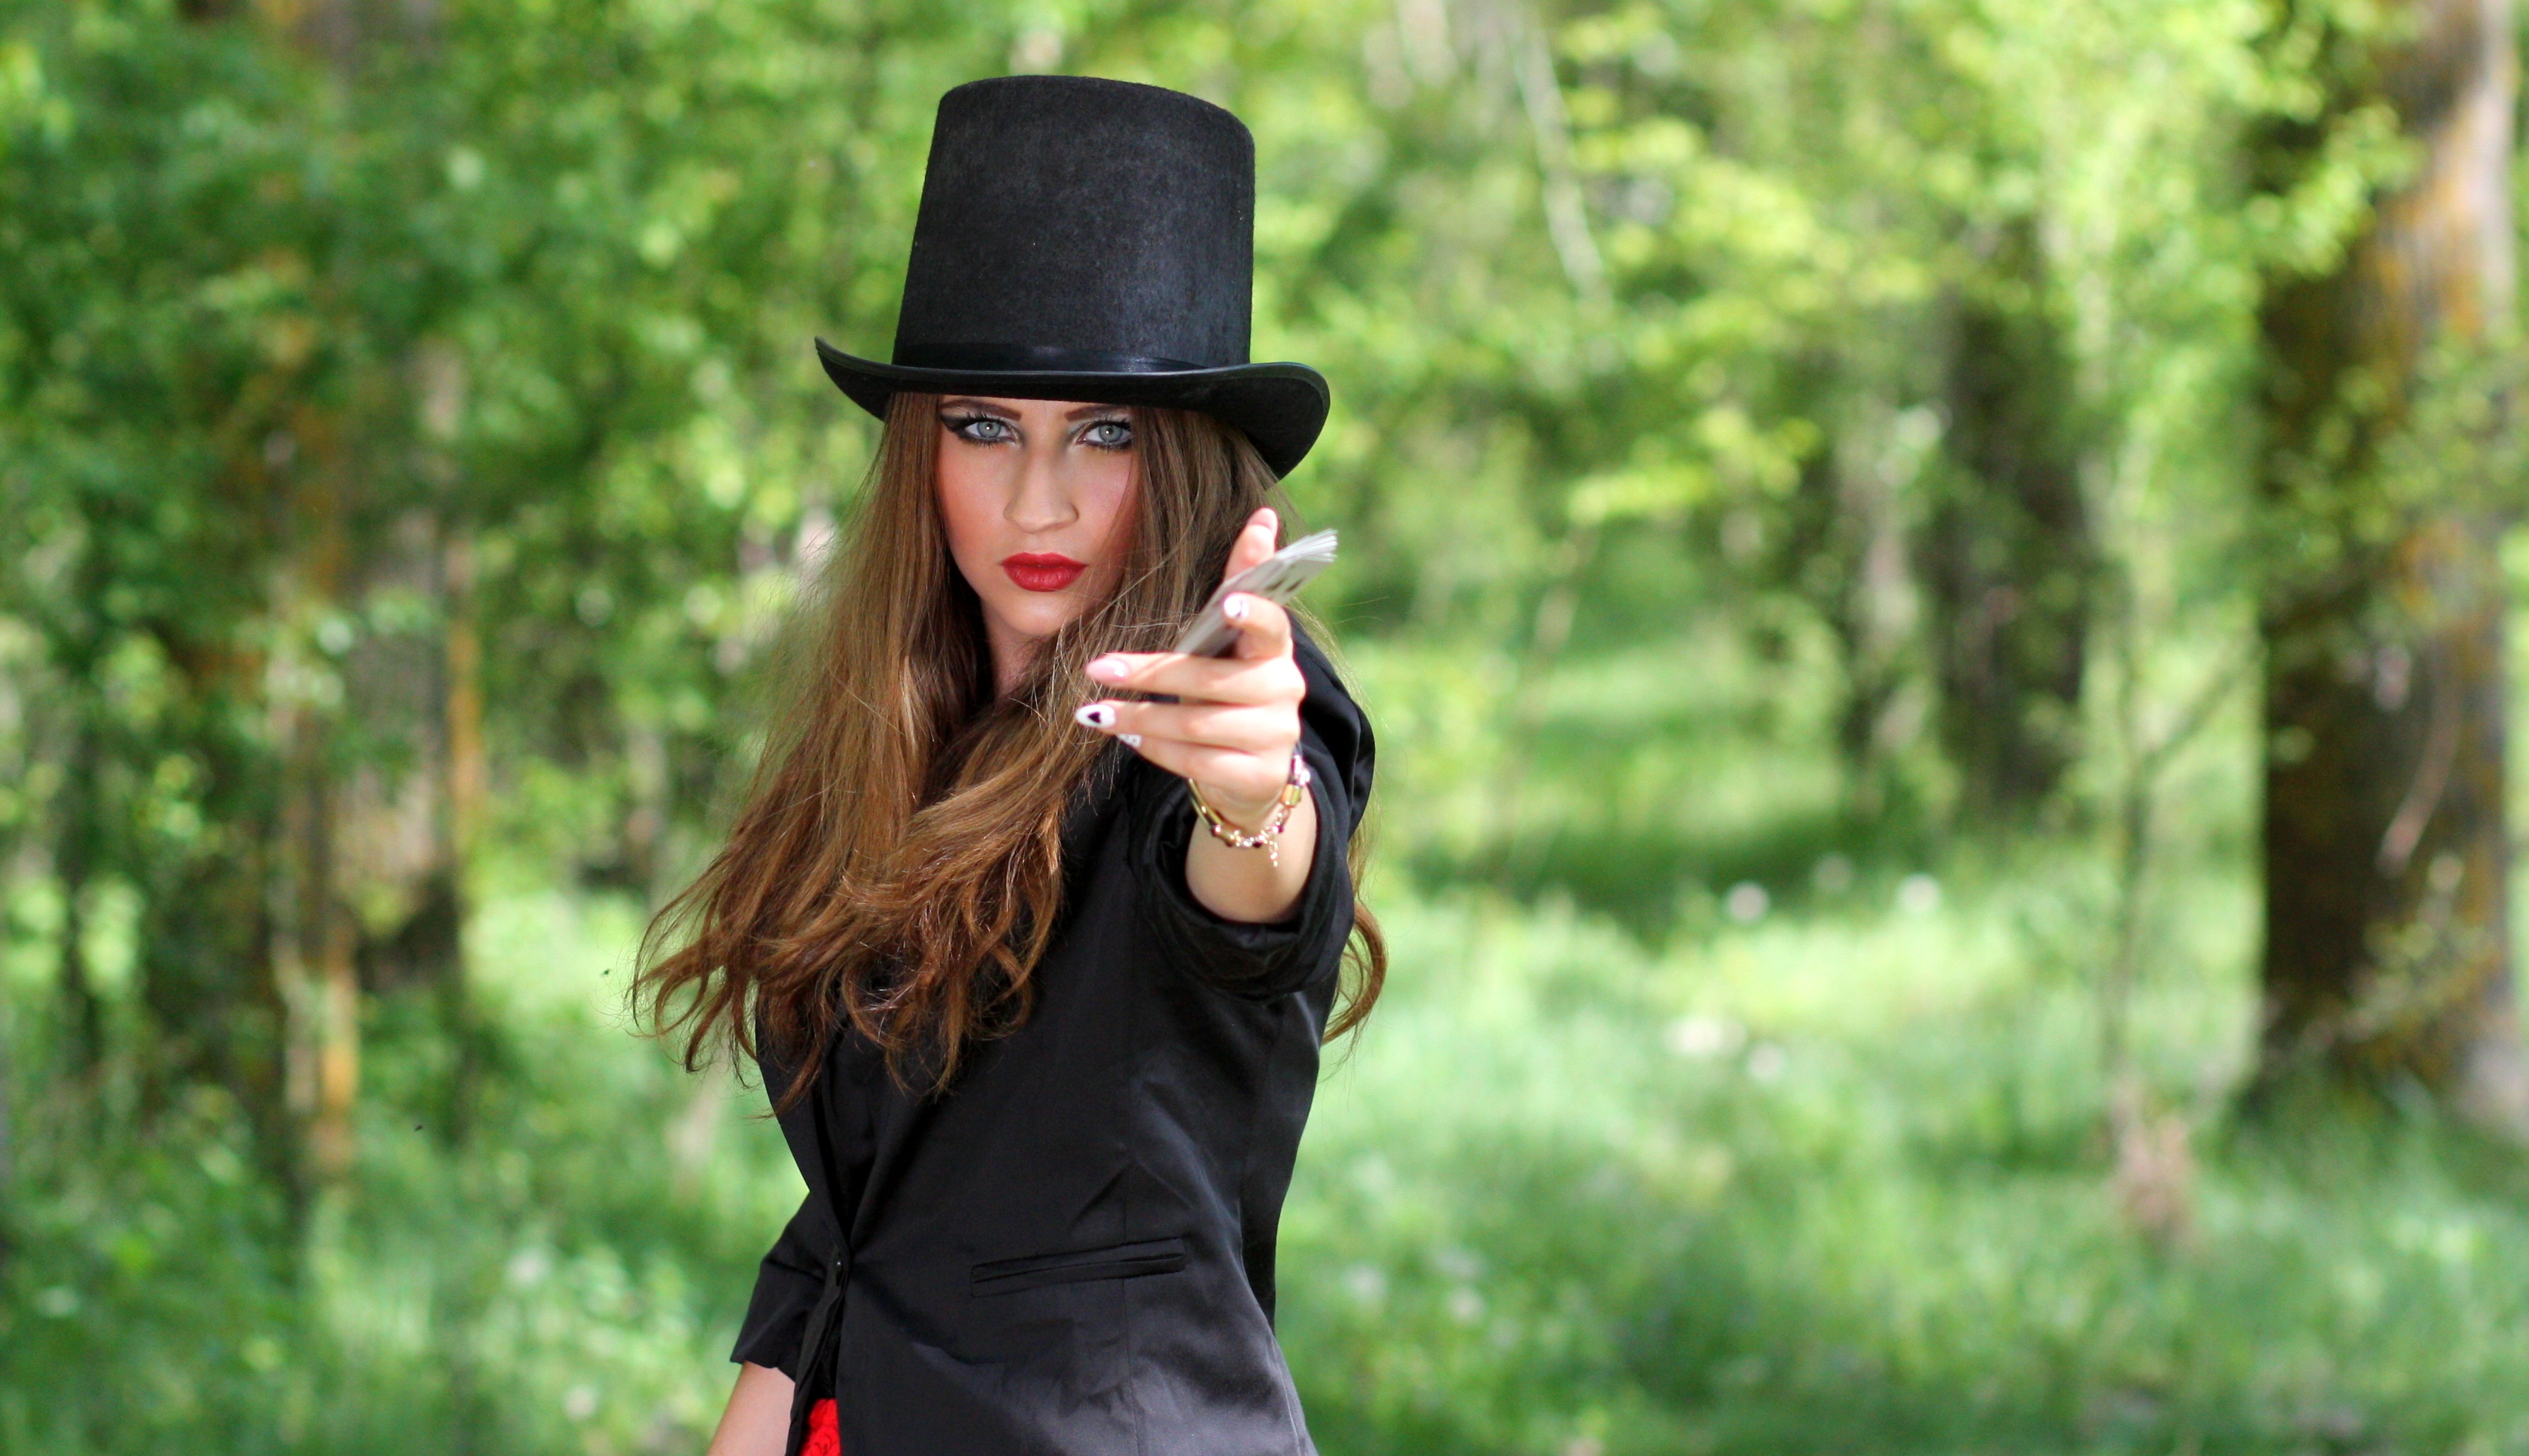
person, girl, model, spring, green, hat, fashion, clothing, lady, beauty, magic, luck, topper, photo shoot, playing cards, portrait photography